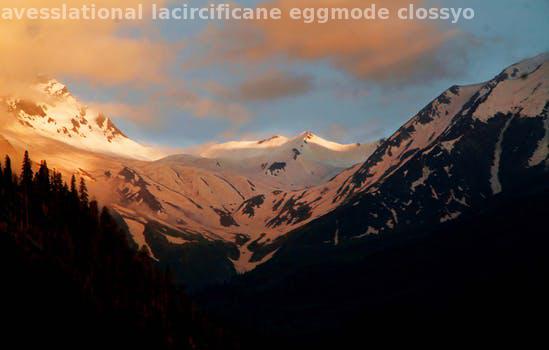
Label: Watermark